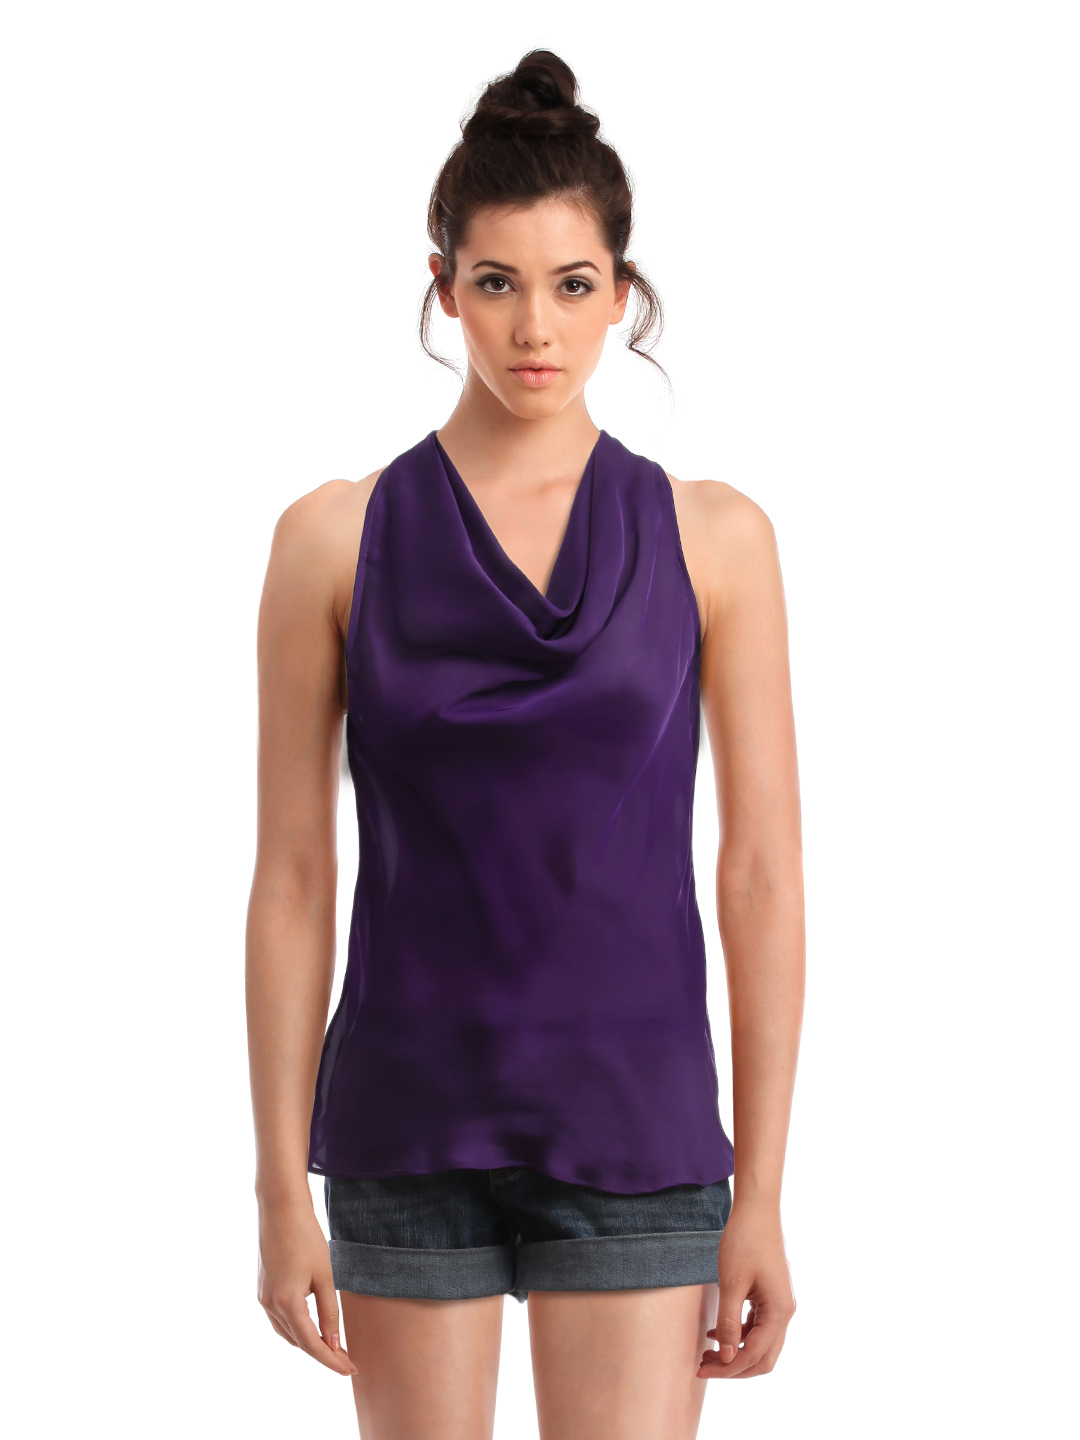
Femella Women Purple Top
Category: Apparel / Topwear / Tops
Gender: Women
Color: Purple
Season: Summer 2012
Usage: Casual